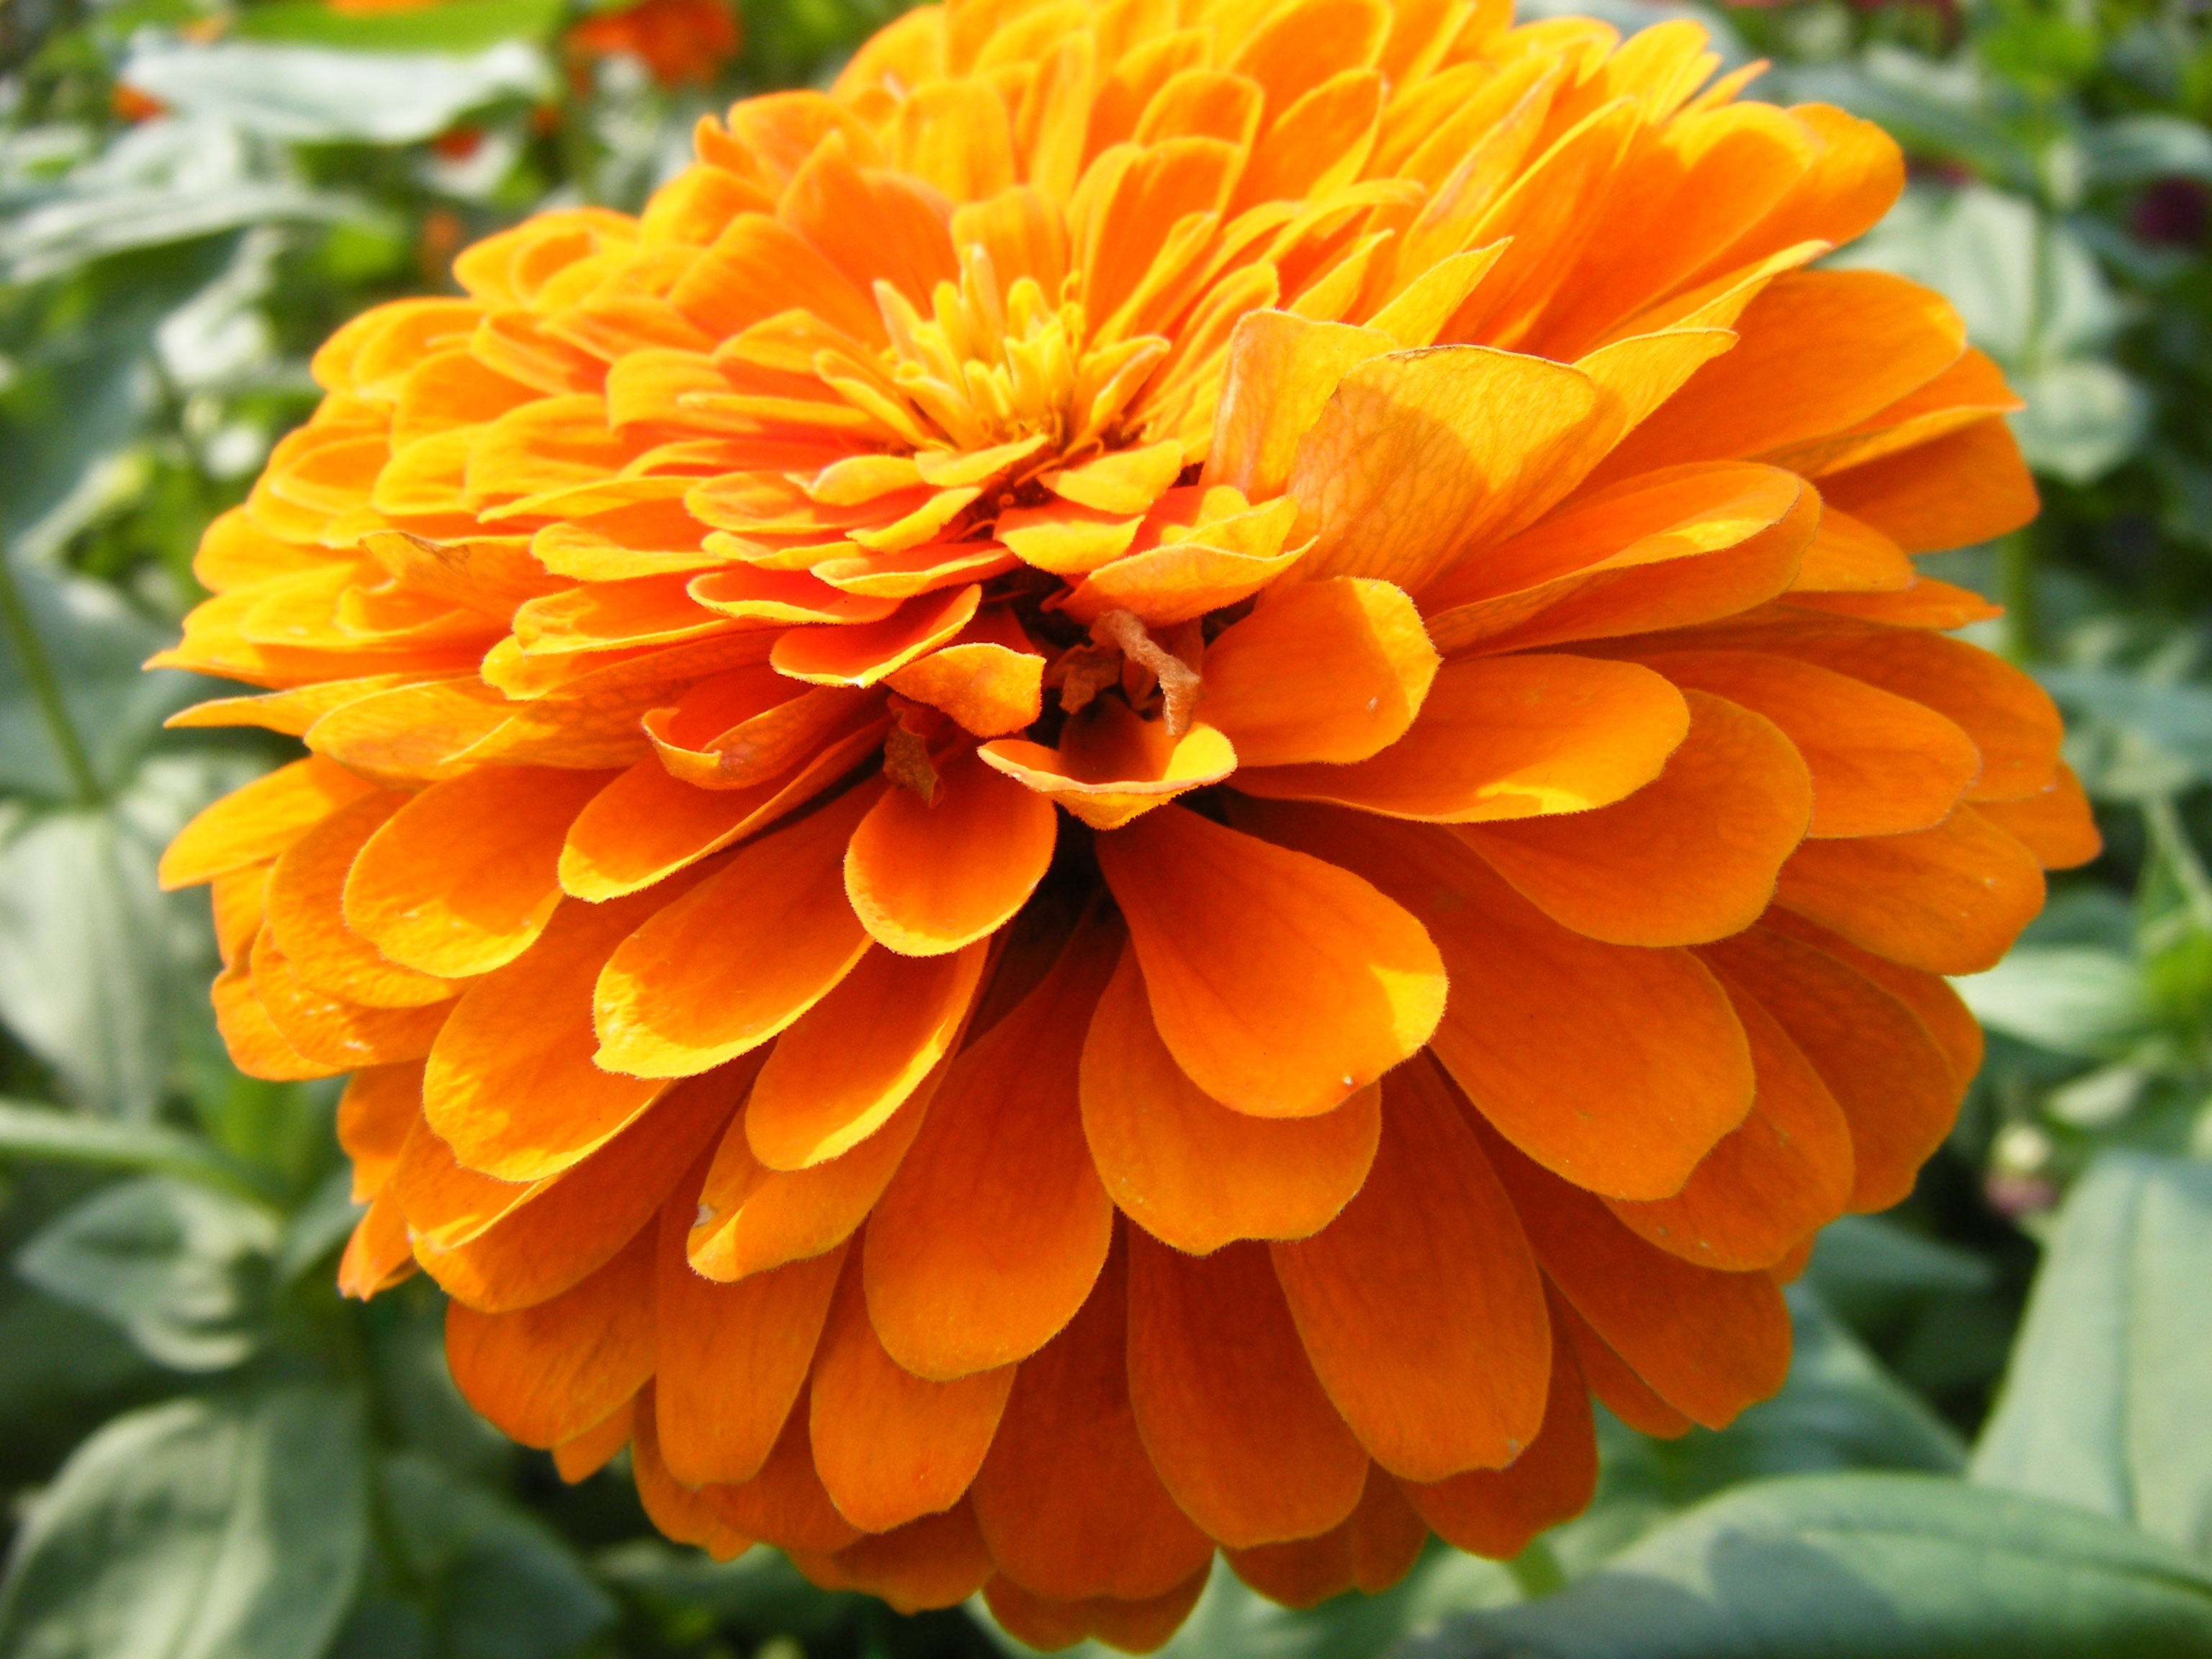
nature, plant, flower, petal, wild, orange, green, golden, herb, tropical, macro, fresh, botany, blooming, colorful, yellow, flora, still life, plants, flowers, close up, leaves, leafy, background, gardening, petals, decorative, bright, blossoms, fleurs, gardens, ornamental, vibrant, blooms, fragrant, flowering, fragrance, marigolds, macro photography, flowering plant, daisy family, calendula, annual plant, land plant